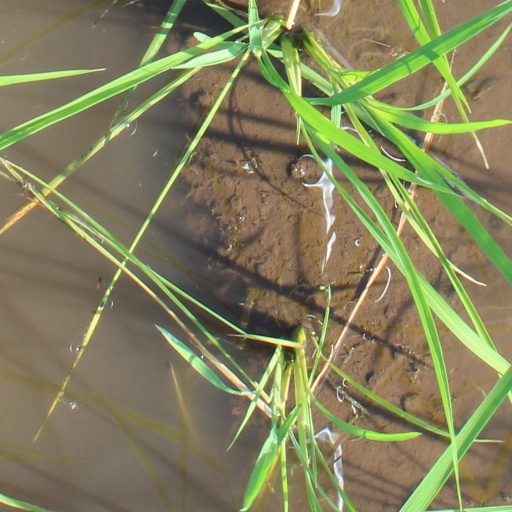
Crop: rice